First transcontinental railroad

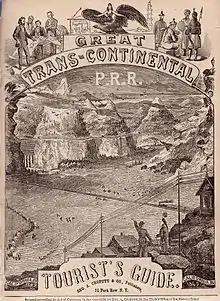
Frontispiece of Crofutt's "Great Trans-Continental Tourist's Guide", 1870

The route down the eastern Sierras was done on the south side of Donner Lake with a series of switchbacks carved into the mountain. The Truckee River, which drains Lake Tahoe, had already found and scoured out the best route across the Carson Range of mountains east of the Sierras. The route down the rugged Truckee River Canyon, including required bridges, was done ahead of the main summit tunnel completion. To expedite the building of the railroad through the Truckee River canyon, the Central Pacific hauled two small locomotives, railcars, rails and other material on wagons and sleighs to what is now Truckee, California, and worked the winter of 1867–68 on their way down Truckee canyon ahead of the tracks being completed to Truckee. This feat was dramatized in John Ford's film "The Iron Horse" with one of Central Pacific's actual locomotives, C.P. Huntington. In Truckee canyon, five Howe truss bridges had to be built. This gave them a head start on getting to the "easy" miles across Nevada.